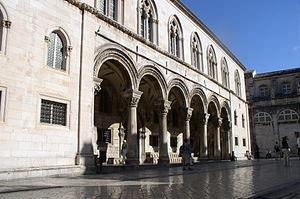
Le Palais du Recteur est un palais situé dans la vieille ville de Dubrovnik. Comme son nom l'indique, il servait de siège au Recteur de la République de Raguse entre le XIVᵉ siècle et 1808. Il fut aussi le siège du Conseil Mineur et de l'administration de l'Etat. En outre, il a abrité une salle d'armes, des magasins de poudre, une maison de correction et une prison.